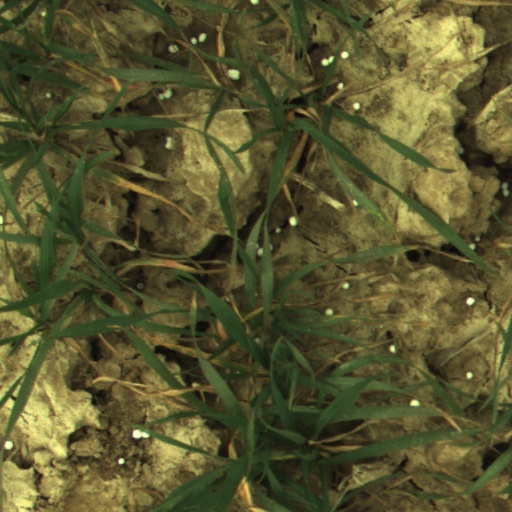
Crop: wheat